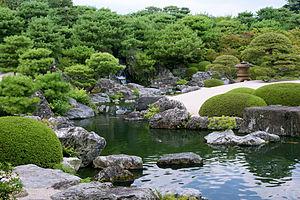
Le musée d'art Adachi est un musée d'art moderne entouré d'un jardin japonais considéré comme étant l'un des plus beaux du Japon. Il se trouve dans la municipalité de Yasugi, dans la préfecture de Shimane, près de la jōkamachi de Matsue, le chef-lieu de la préfecture.